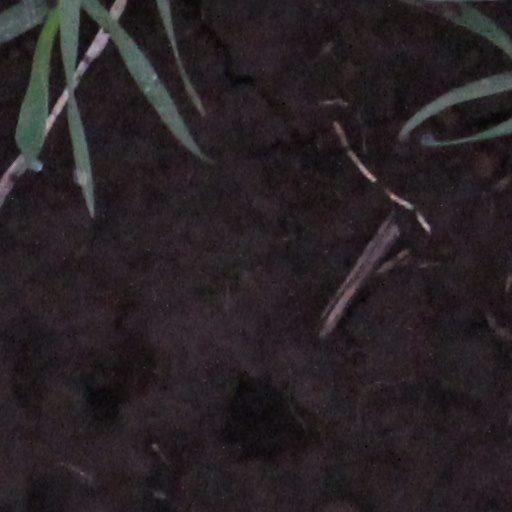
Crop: wheat